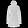
Label: Coat